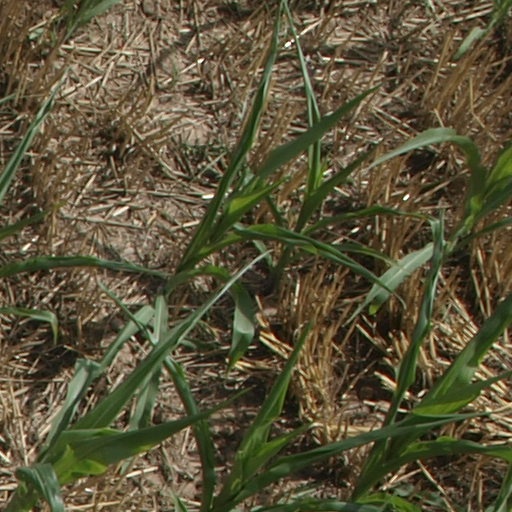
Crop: maize; corn